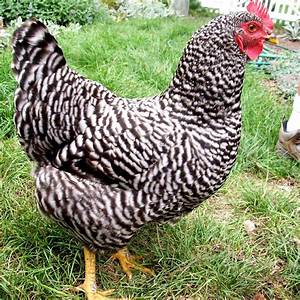
Label: gallina